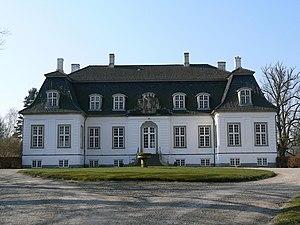
Otto Friedrich Müller est un naturaliste danois, né le 11 mars 1730 à Copenhague et mort le 26 décembre 1784.